Sailing stones

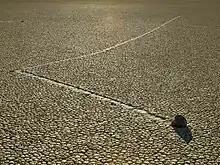
Tracks are sometimes non-linear.

The Racetrack's stones speckle the playa floor, predominantly in the southern portion. Historical accounts identify some stones around from shore, yet most of the stones are found relatively close to their respective originating outcrops. Three lithologic types are identified: